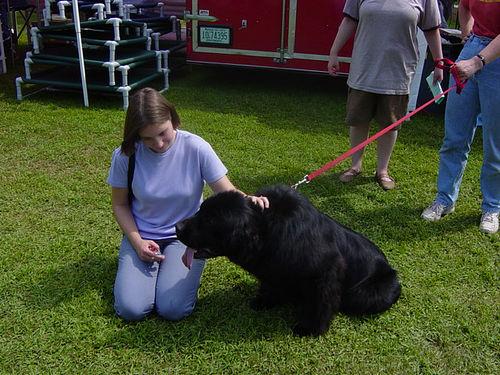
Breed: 215-n000031-Newfoundland